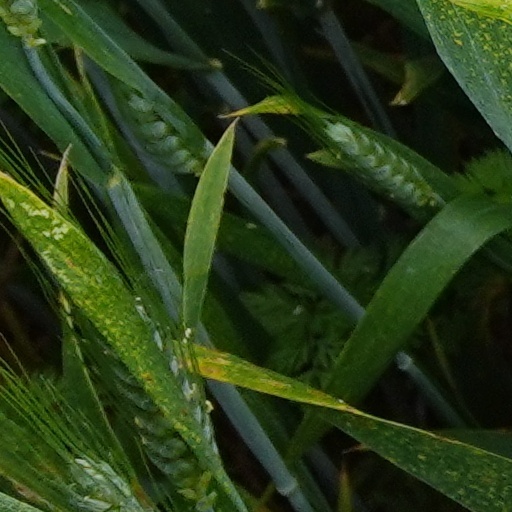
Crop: wheat